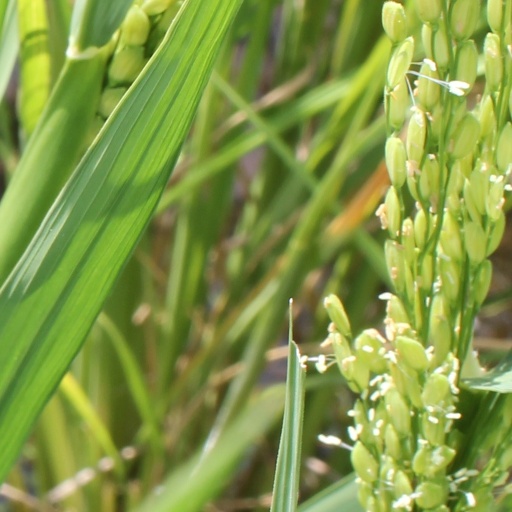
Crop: rice